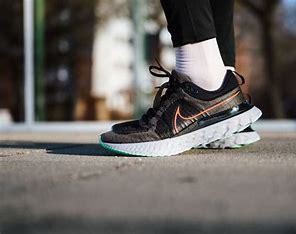
Brand: Nike
Model: React Infinity Run Flyknit